Forrest Sherman

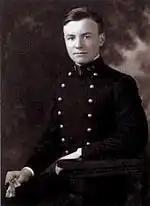
Midshipman Forrest Sherman

In May 1942, after reaching the rank of captain, Sherman took command of the carrier , taking the ship through the first month of the Solomon Islands campaign.